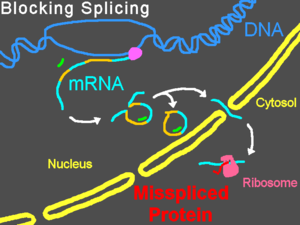
En biologie moléculaire, un morpholino est un type de molécule utilisé pour modifier l'expression génétique. La technologie des oligonucléotides morpholinos est une technologie antisens utilisée pour bloquer l'accès d'autres molécules aux séquences spécifiques de certaines molécules d'acide nucléique. Ils peuvent bloquer l'accès des autres molécules à de petites régions de la surface d'appariement des bases des acides ribonucléiques. Les morpholinos sont parfois référencés par l'appellation PMO, un acronyme anglophone signifiant phosphorodiamidate morpholino oligo. Le mot « morpholino » peut apparaître dans d'autres noms chimiques. Il se rapporte à des produits chimiques contenant un cycle à six sous-unités morpholine ; cet article discute seulement des oligonucléotides antisens morpholinos.